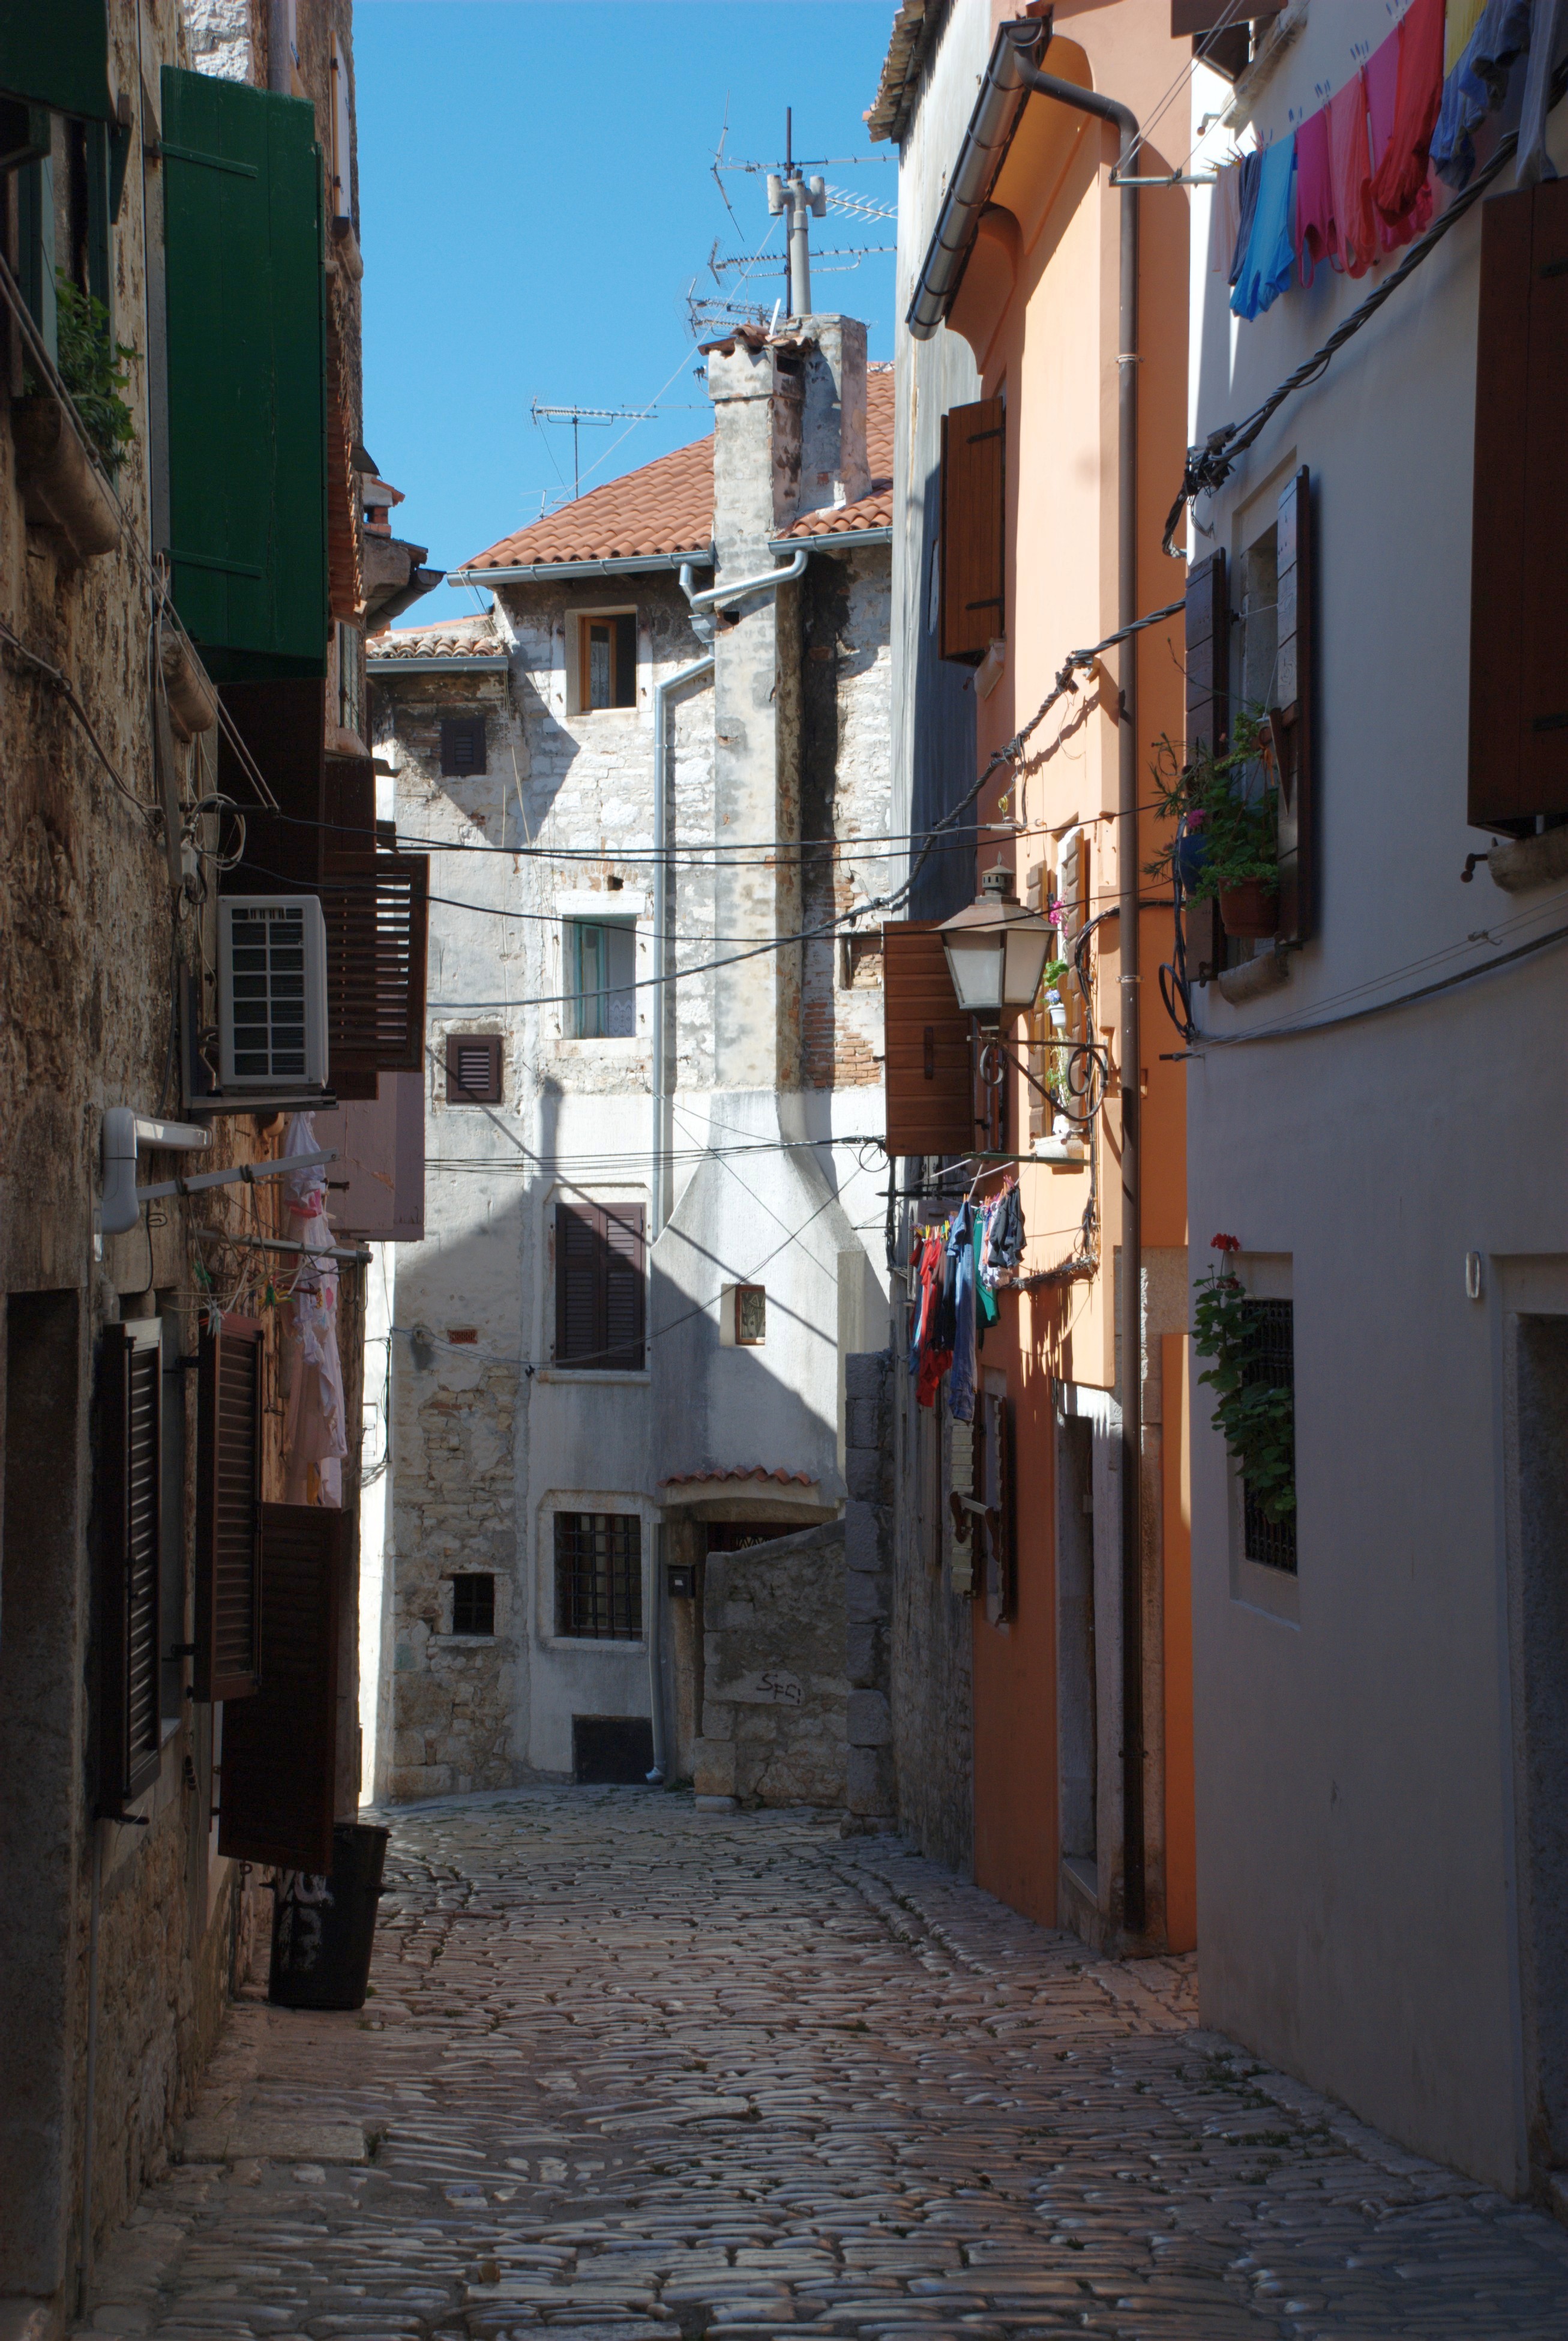
road, street, house, town, alley, city, cityscape, village, europe, facade, nikon, lane, croatia, infrastructure, d80, istria, nikond80, rovigno, rovinj, jadran, istra, damniwishidtakenthat, neighbourhood, urban area, residential area, human settlement